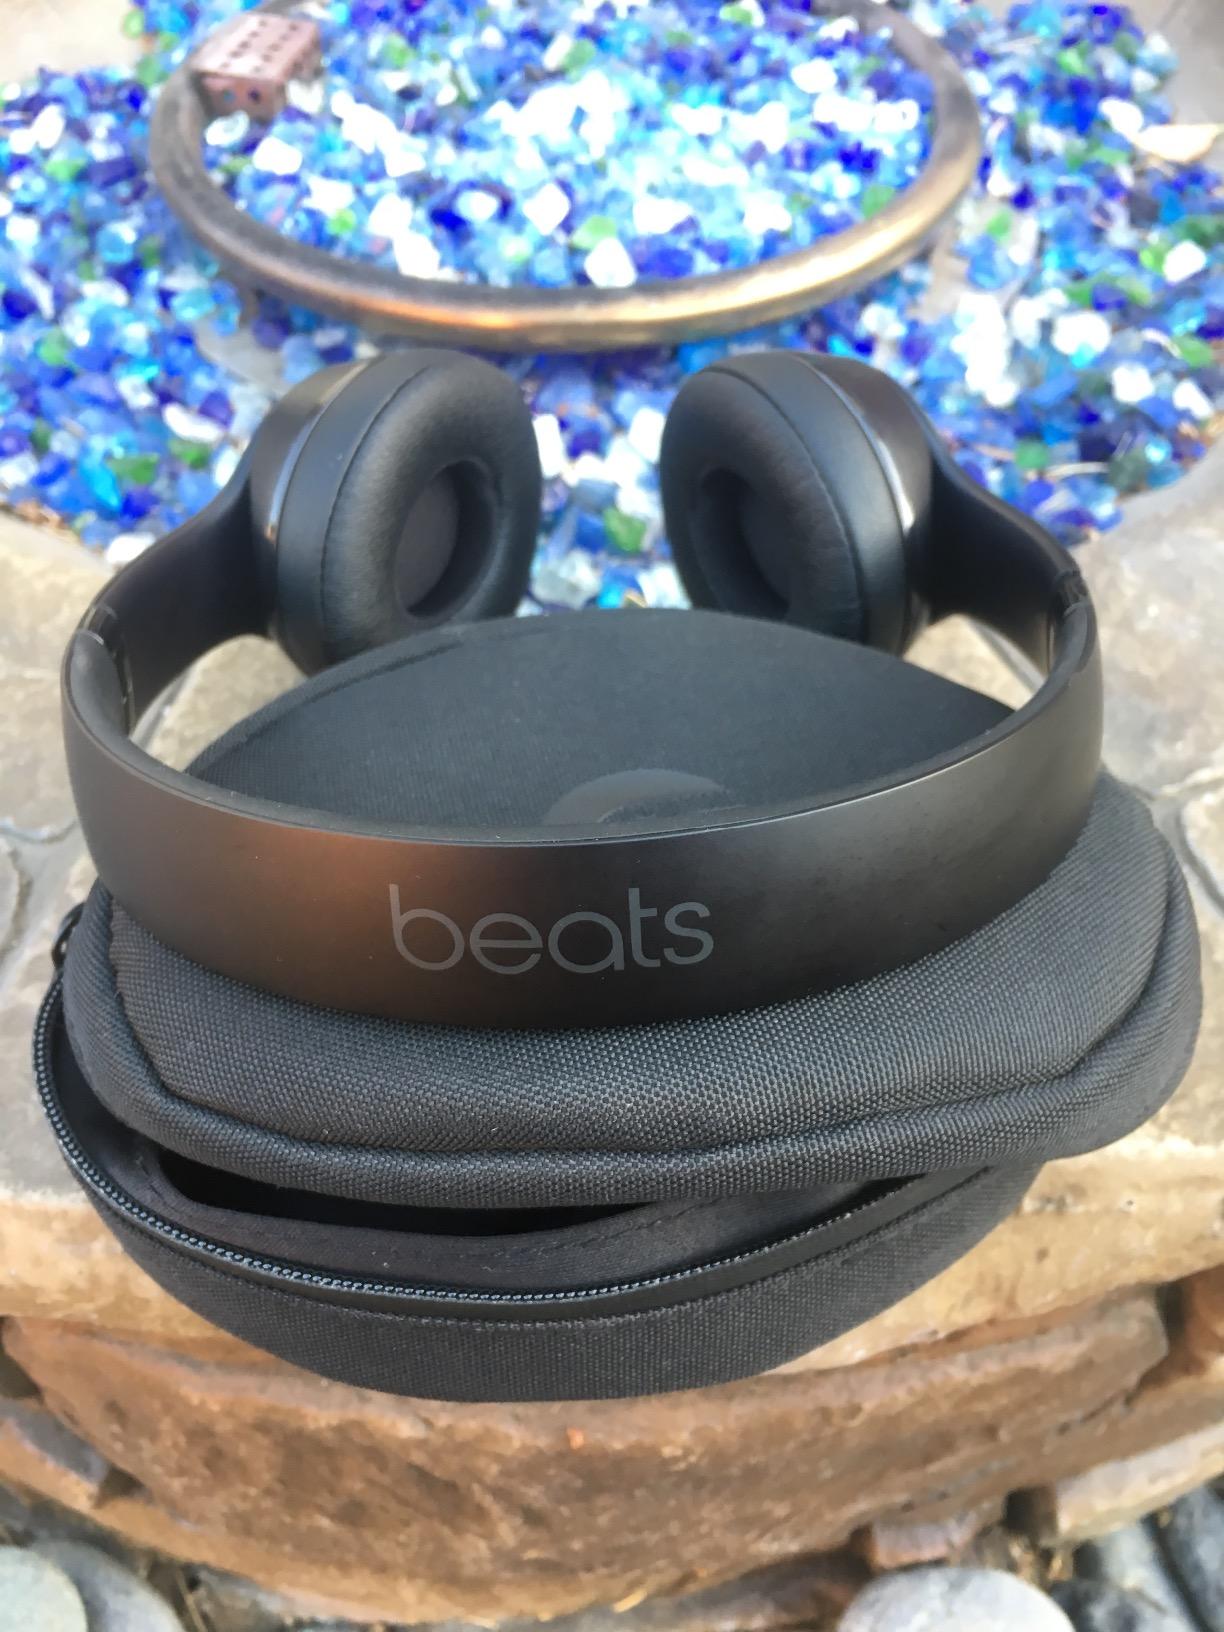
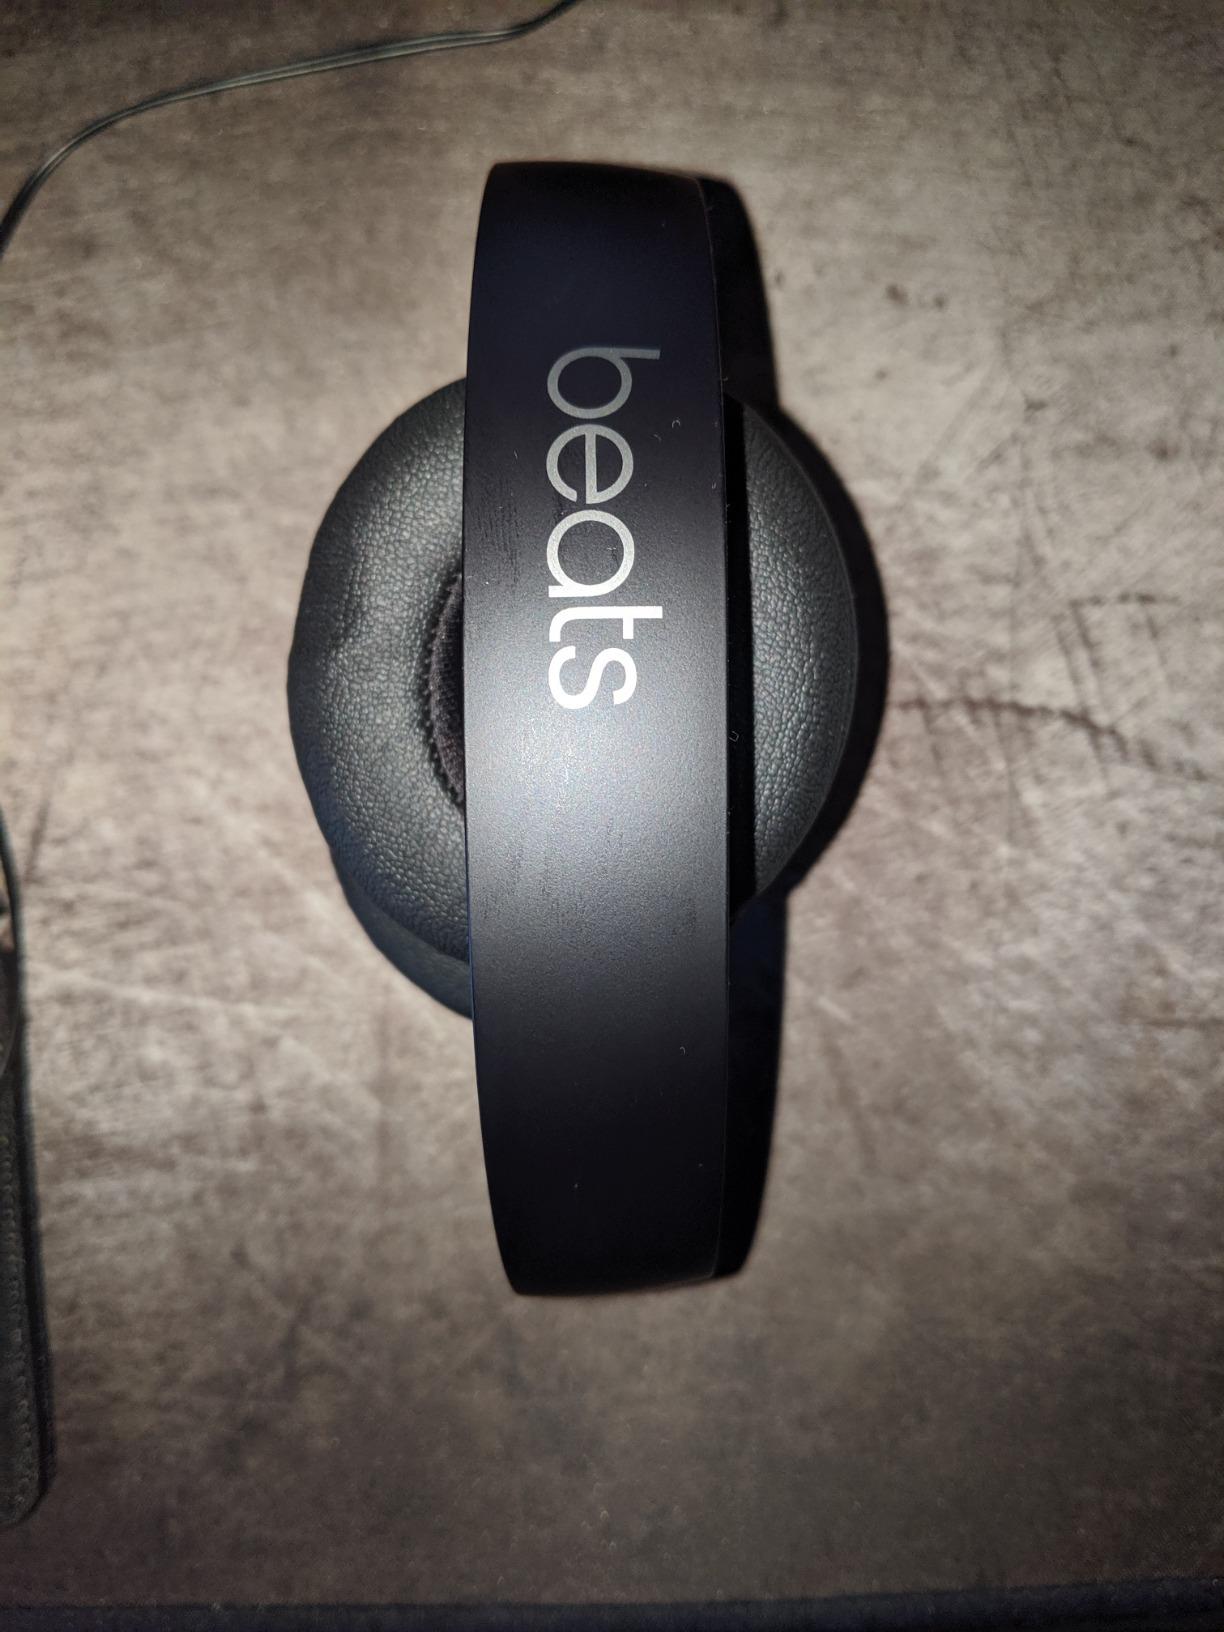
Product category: headphones
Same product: yes